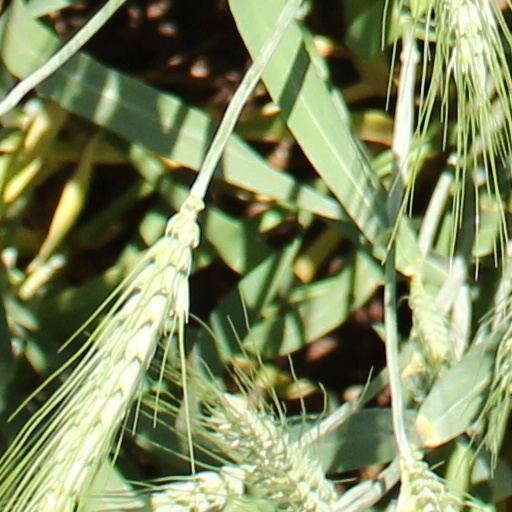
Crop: wheat